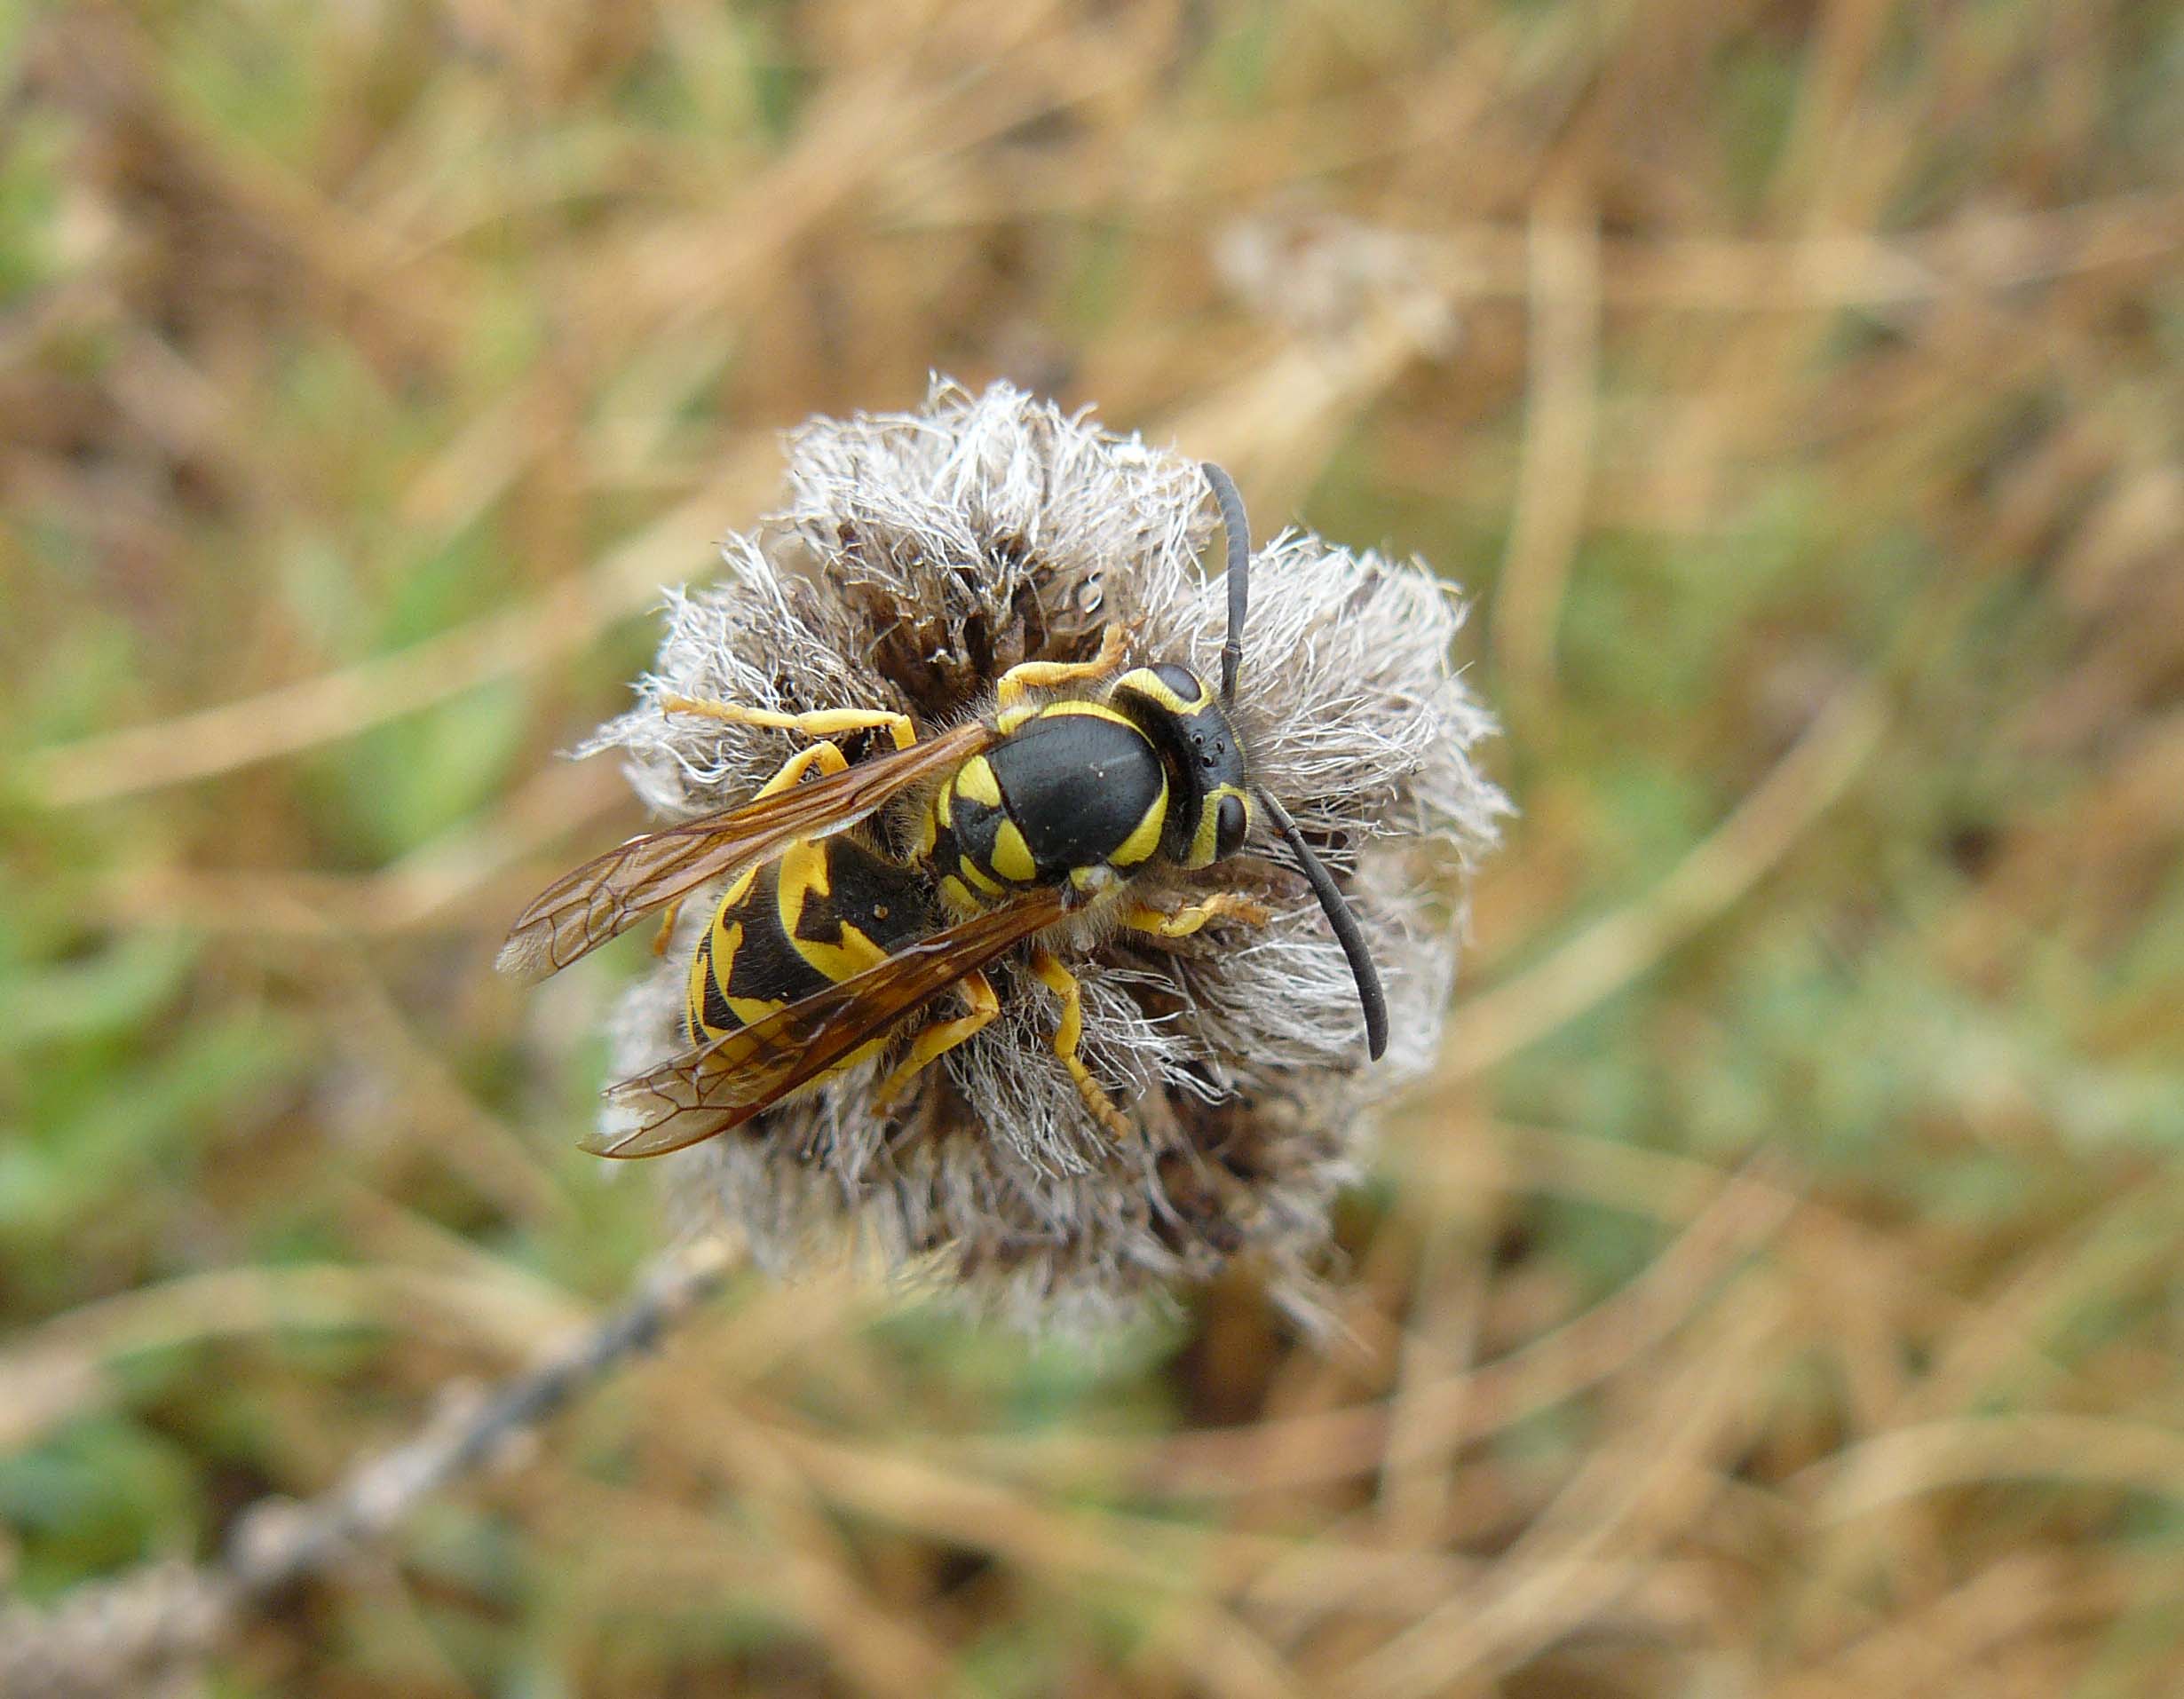
nature, grass, plant, flower, fly, wildlife, insect, flora, fauna, invertebrate, wildflower, close up, bee, bugs, wasp, wasps, nectar, germanwasp, macro photography, flowering plant, honey bee, membrane winged insect